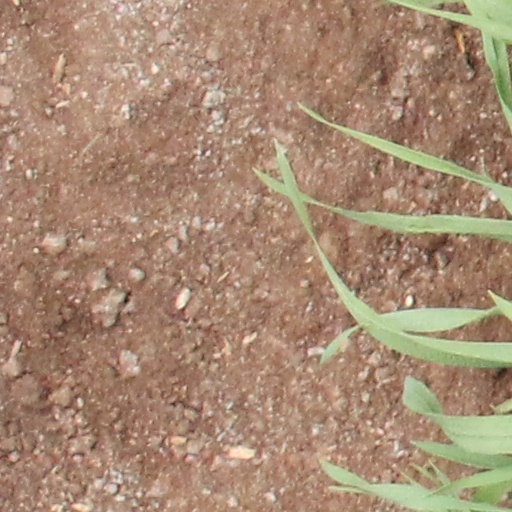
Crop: wheat